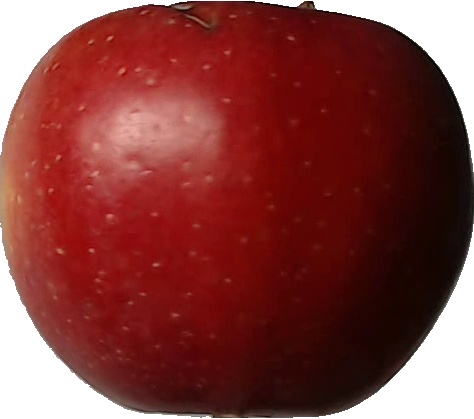
Label: apple_braeburn_1